History of Mars observation

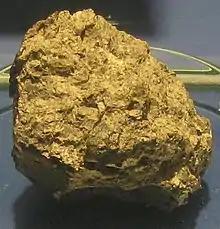
A rough-hewn rock with a yellowish sheen.

Surface obscuration caused by yellow clouds had been noted in the 1870s when they were observed by Schiaparelli. Evidence for such clouds was observed during the oppositions of 1892 and 1907. In 1909, Antoniadi noted that the presence of yellow clouds was associated with the obscuration of albedo features. He discovered that Mars appeared more yellow during oppositions when the planet was closest to the Sun and was receiving more energy. He suggested windblown sand or dust as the cause of the clouds.